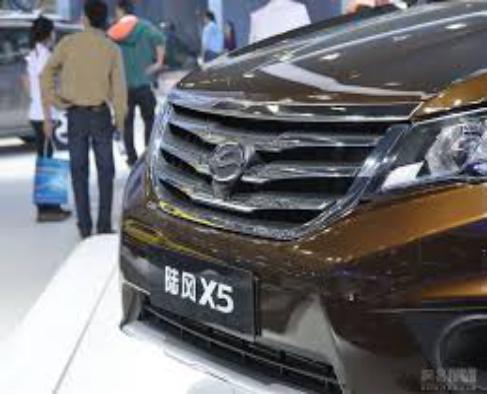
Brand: Landwind-2
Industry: Transportation